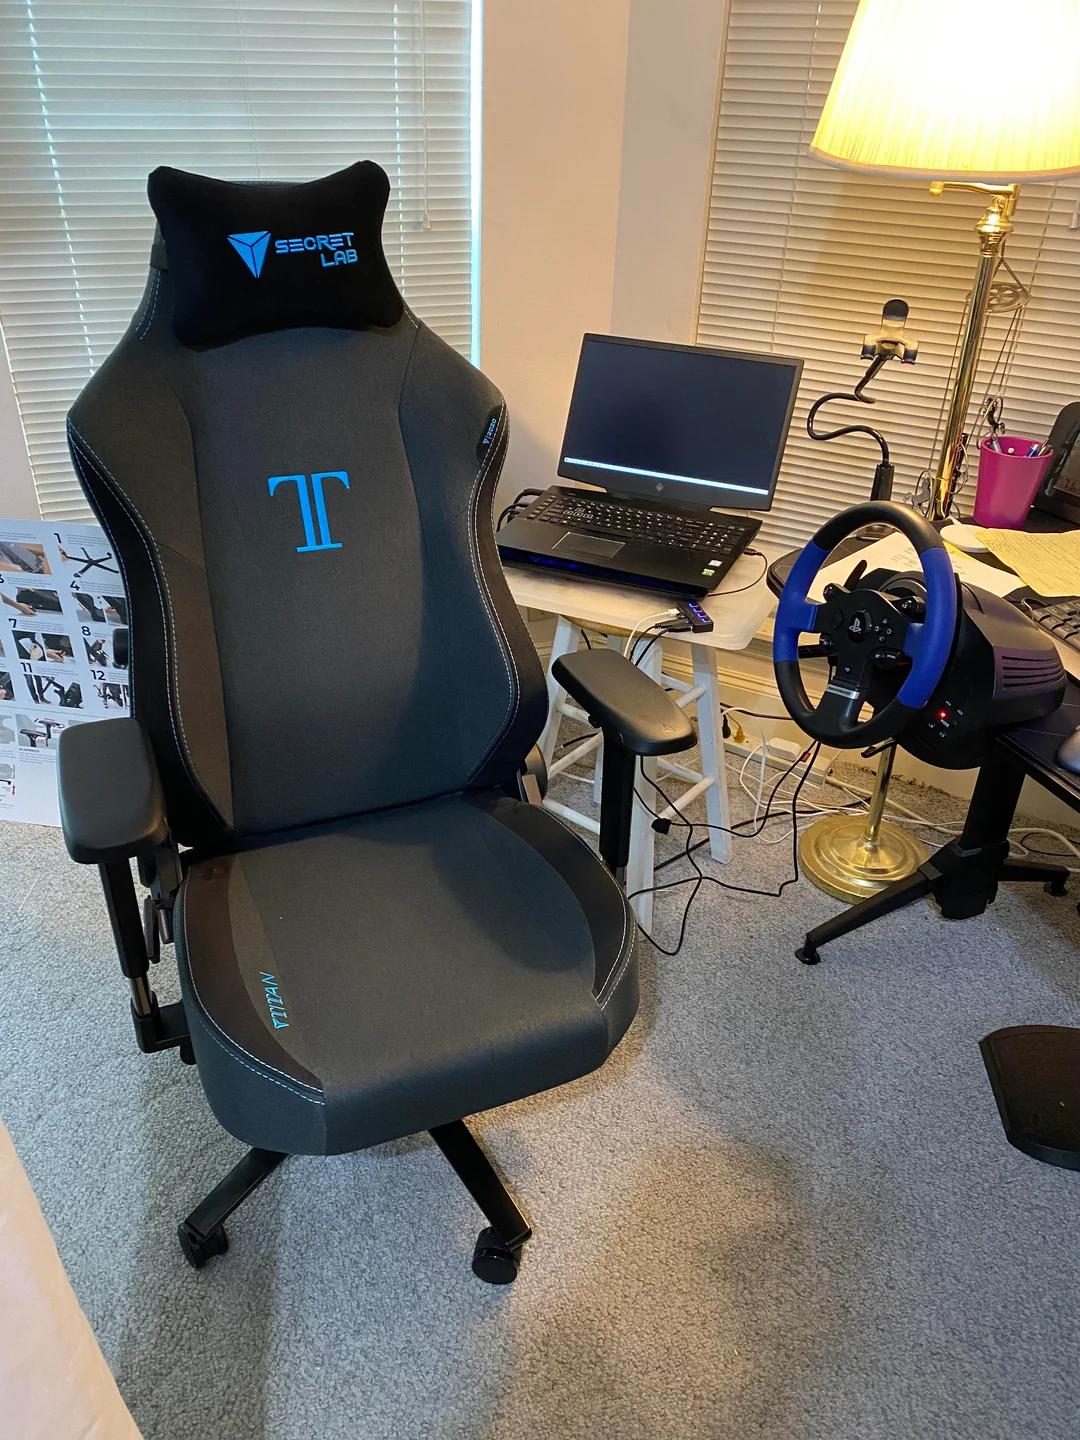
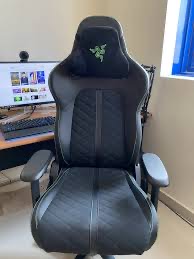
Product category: items_chair
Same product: no